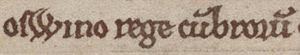
Owen Iᵉʳ de Strathclyde. Il fut un souverain du royaume de Strathclyde actif vers 934-937.